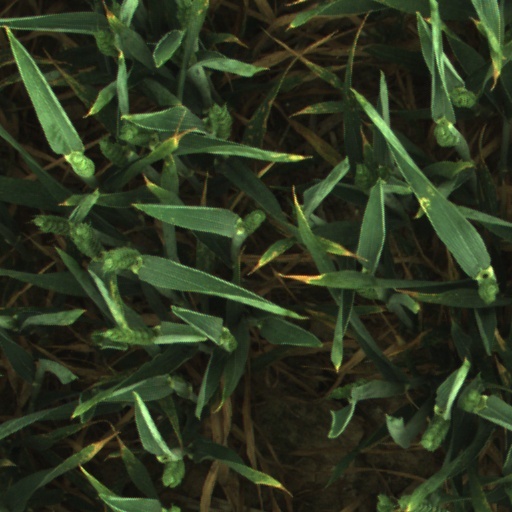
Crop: wheat